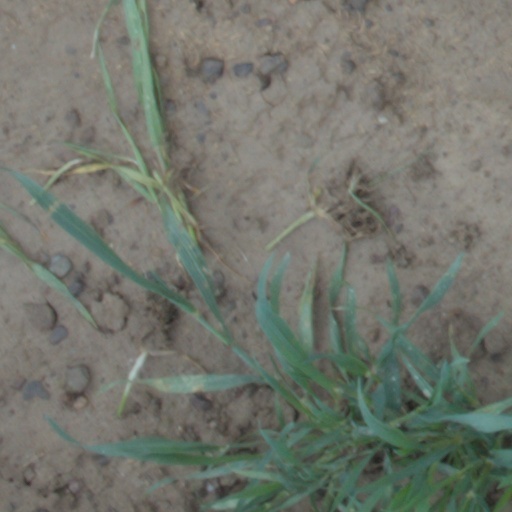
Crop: wheat